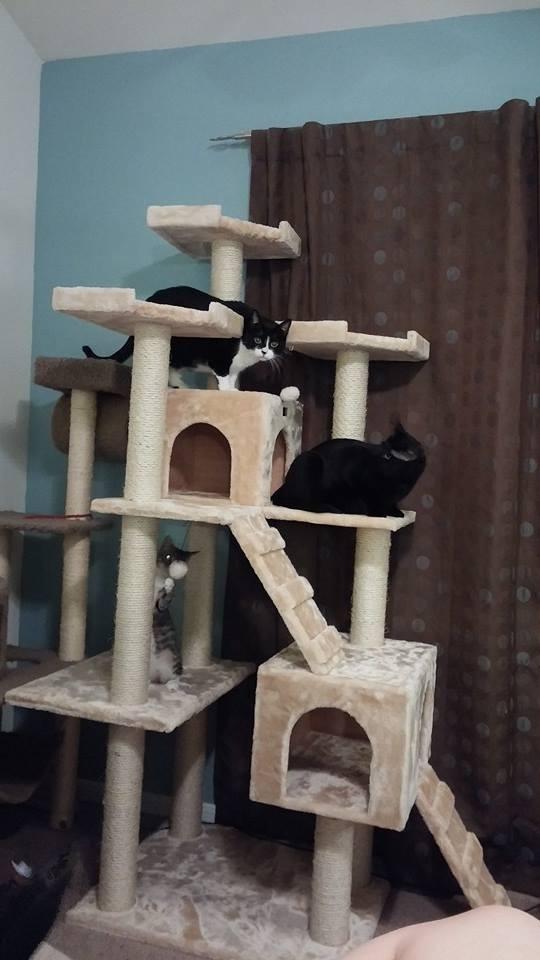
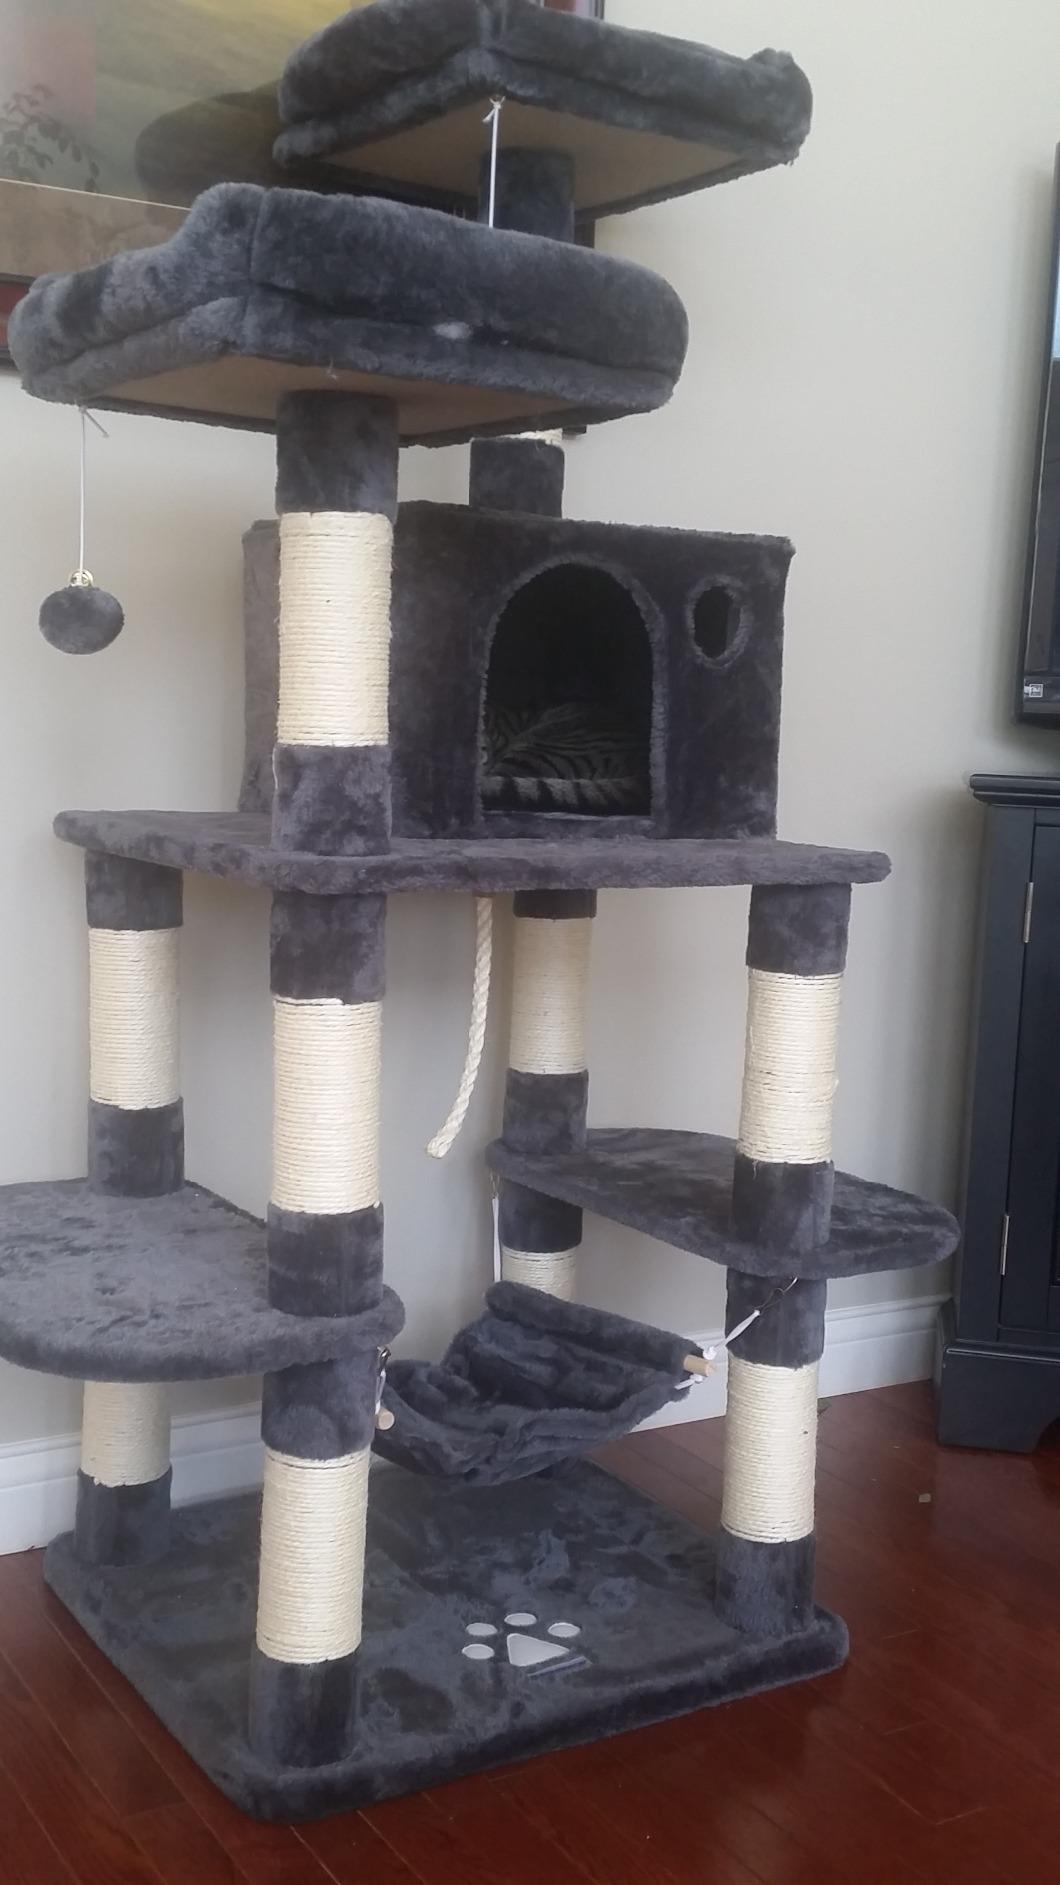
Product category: items_cat tree
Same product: no